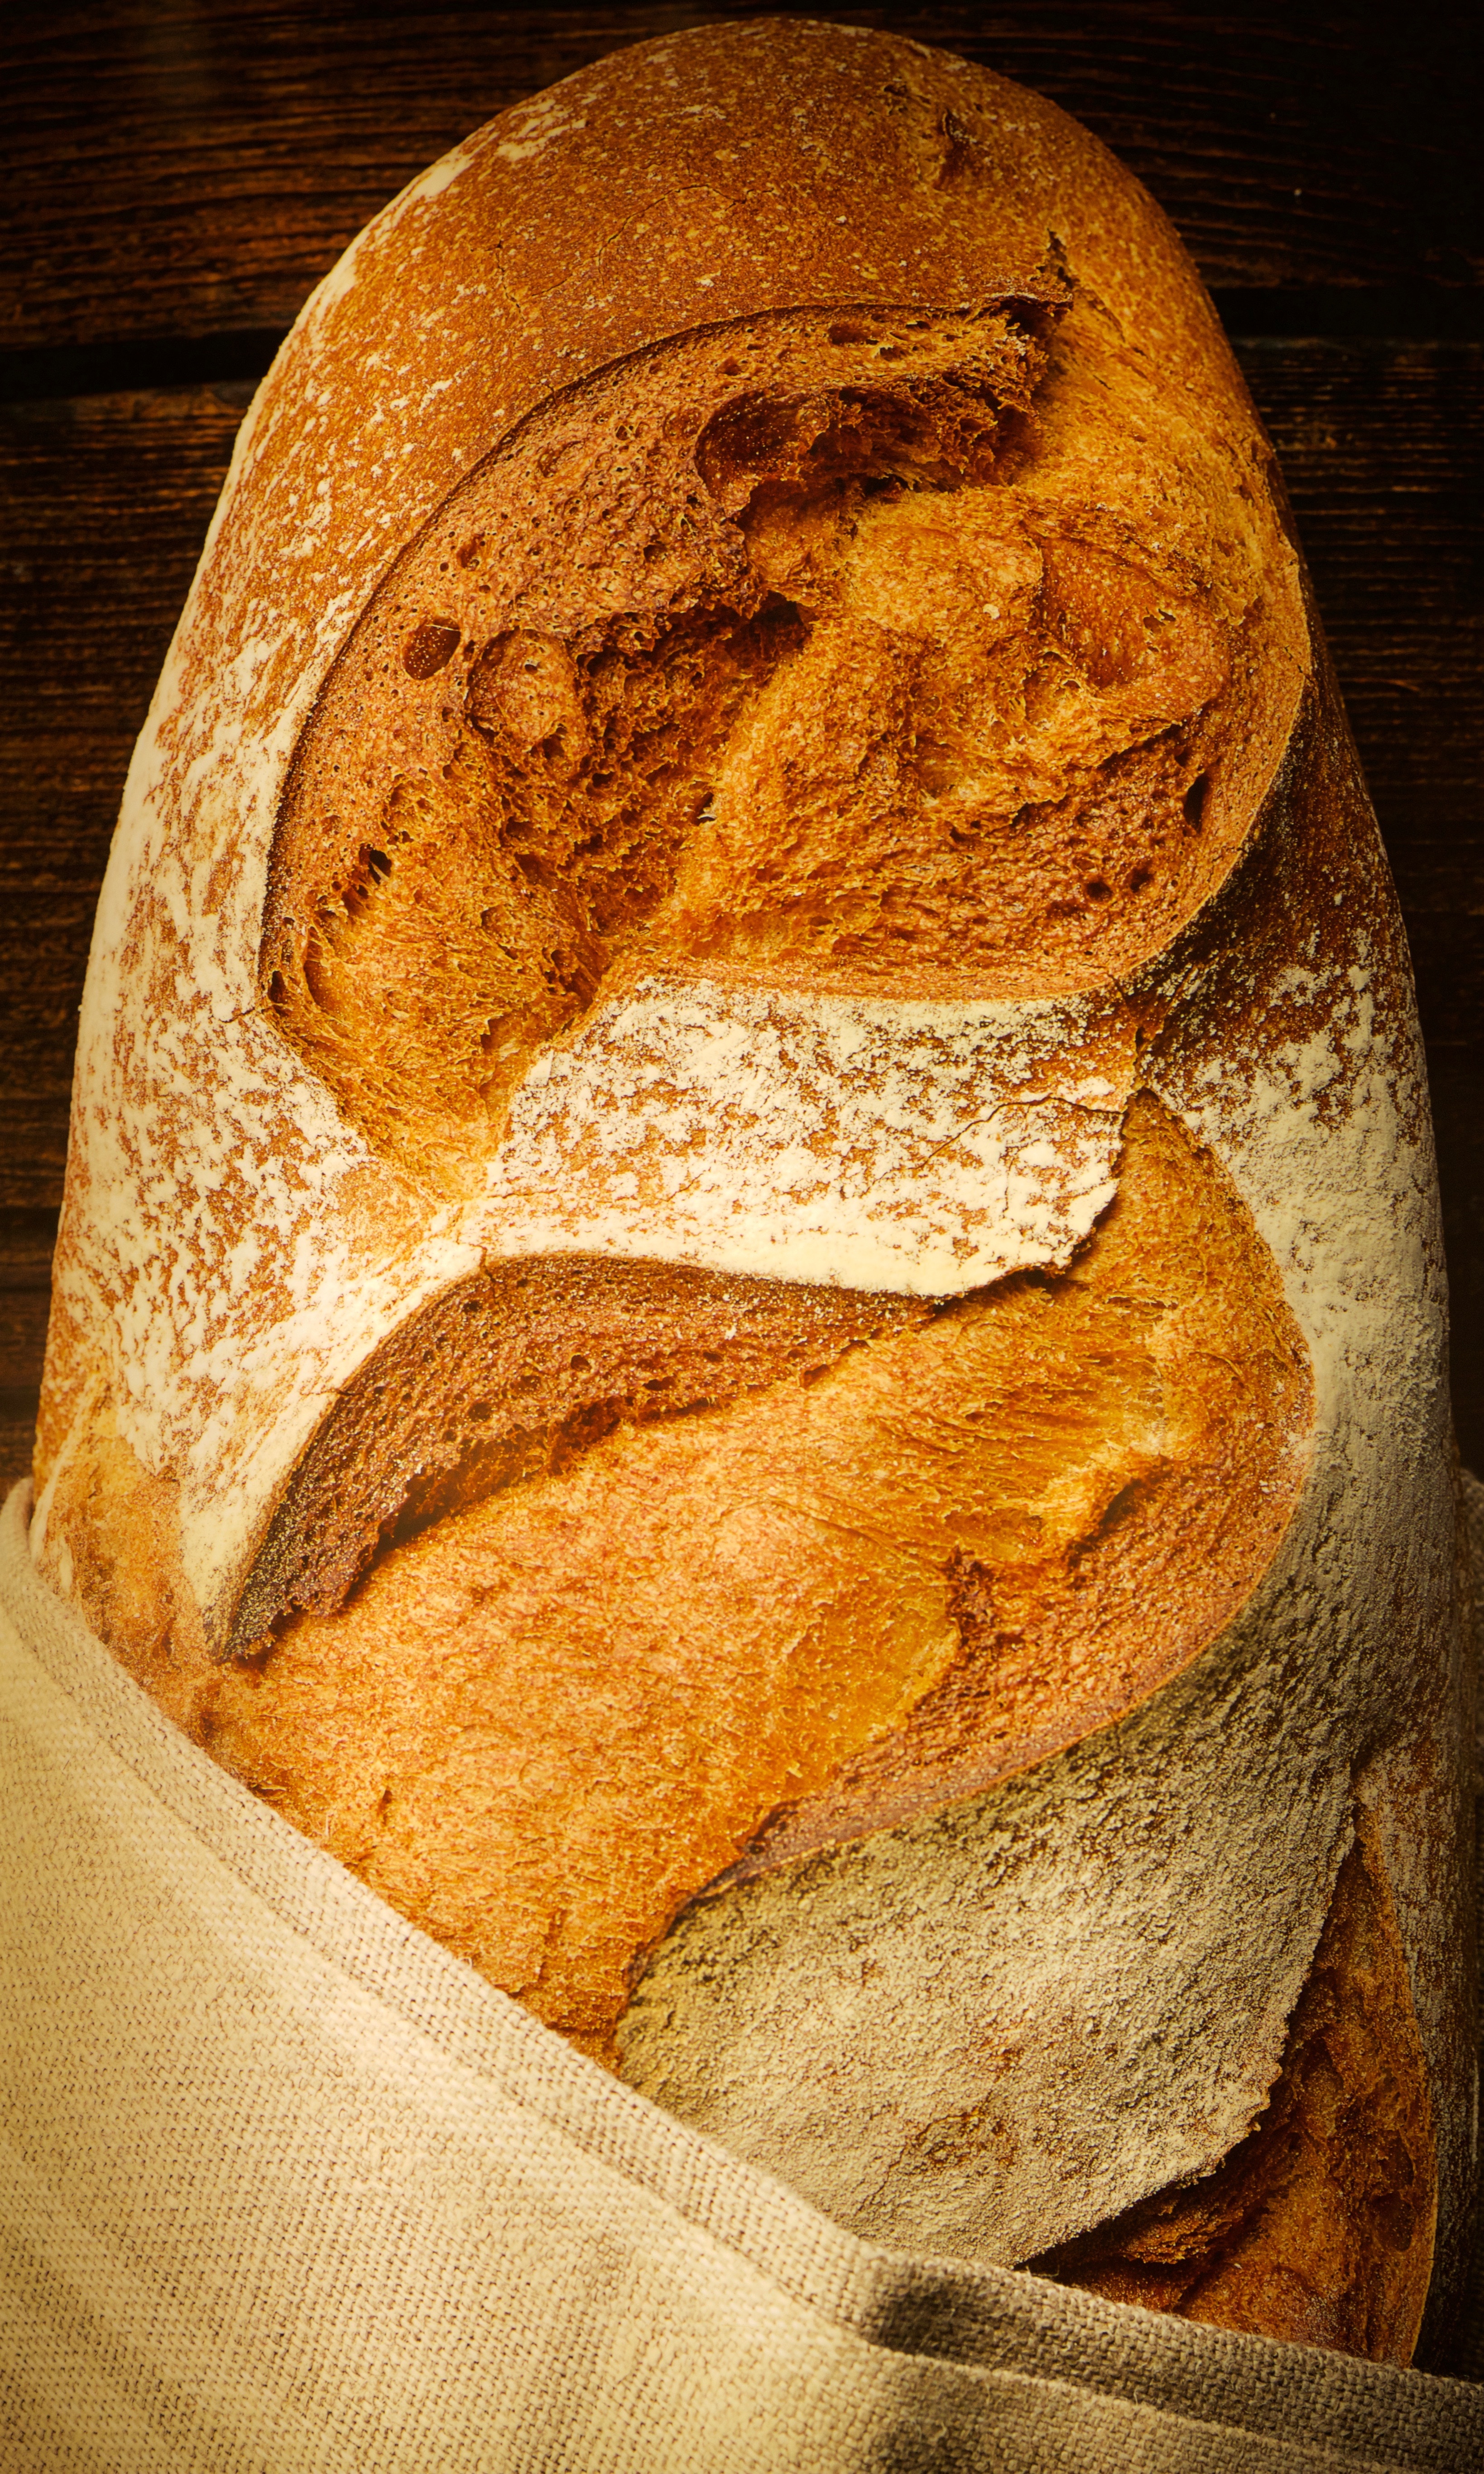
food, baking, bread, baked, sourdough, rye, body, wrapped, baked goods, rye bread, grass family, whole grain